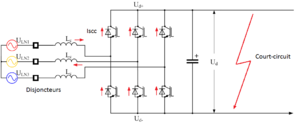
Illustration de la circulation du courant de court circuit dans un VSC au début du défaut.
Le courant continu haute tension, en anglais High Voltage Direct Current, est une technologie d'électronique de puissance utilisée pour le transport de l'électricité en courant continu haute tension. Son utilisation est minoritaire par rapport au transport électrique à courant alternatif traditionnel de nos réseaux électriques. Son principal intérêt est de permettre le transport d'électricité sur de longues distances ; le courant continu cause moins de pertes dans ce cas. Par ailleurs, c'est l'unique possibilité pour transporter de l'électricité dans des câbles enterrés ou sous-marins sur des distances supérieures à environ 100 km. En effet, la puissance réactive produite par le caractère capacitif du câble, s'il est alimenté par du courant alternatif, finit par empêcher le transport de la puissance active, qui est recherchée. En courant continu, aucune puissance réactive n'est produite dans le câble. D'autres avantages de la technologie HVDC peuvent également justifier son choix sur des liaisons plus courtes : facilité de réglage, influence sur la stabilité et possibilité de régler la puissance transitée notamment.
Les installations à courant continu haute tension, en anglais High Voltage Direct Current permettent de transporter de la puissance électrique entre plusieurs postes de conversion reliés au réseau électrique en courant alternatif. Elles peuvent régler dans une certaine mesure la puissance active et la puissance réactive injectées dans le réseau, ce faisant elles doivent être en mesure de commander le courant envoyé ou absorbé, ainsi que le niveau de tension du poste et ce aussi bien du côté tension continue que du côté tension alternative. Le réglage de la puissance active influence également la fréquence du réseau électrique. Le poste qui envoie de la puissance est dit « redresseur », celui en recevant « onduleur ». Toutes ces commandes doivent être faites de manière cohérente, sans excéder de valeurs maximales admissibles par un des équipements électriques et sans mettre en danger la stabilité du réseau électrique. Mieux, en cas de défaut sur le réseau électrique le poste HVDC assiste dans la stabilisation du réseau.